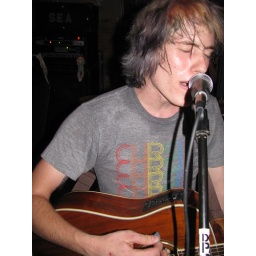
You're in a car and I'm at home